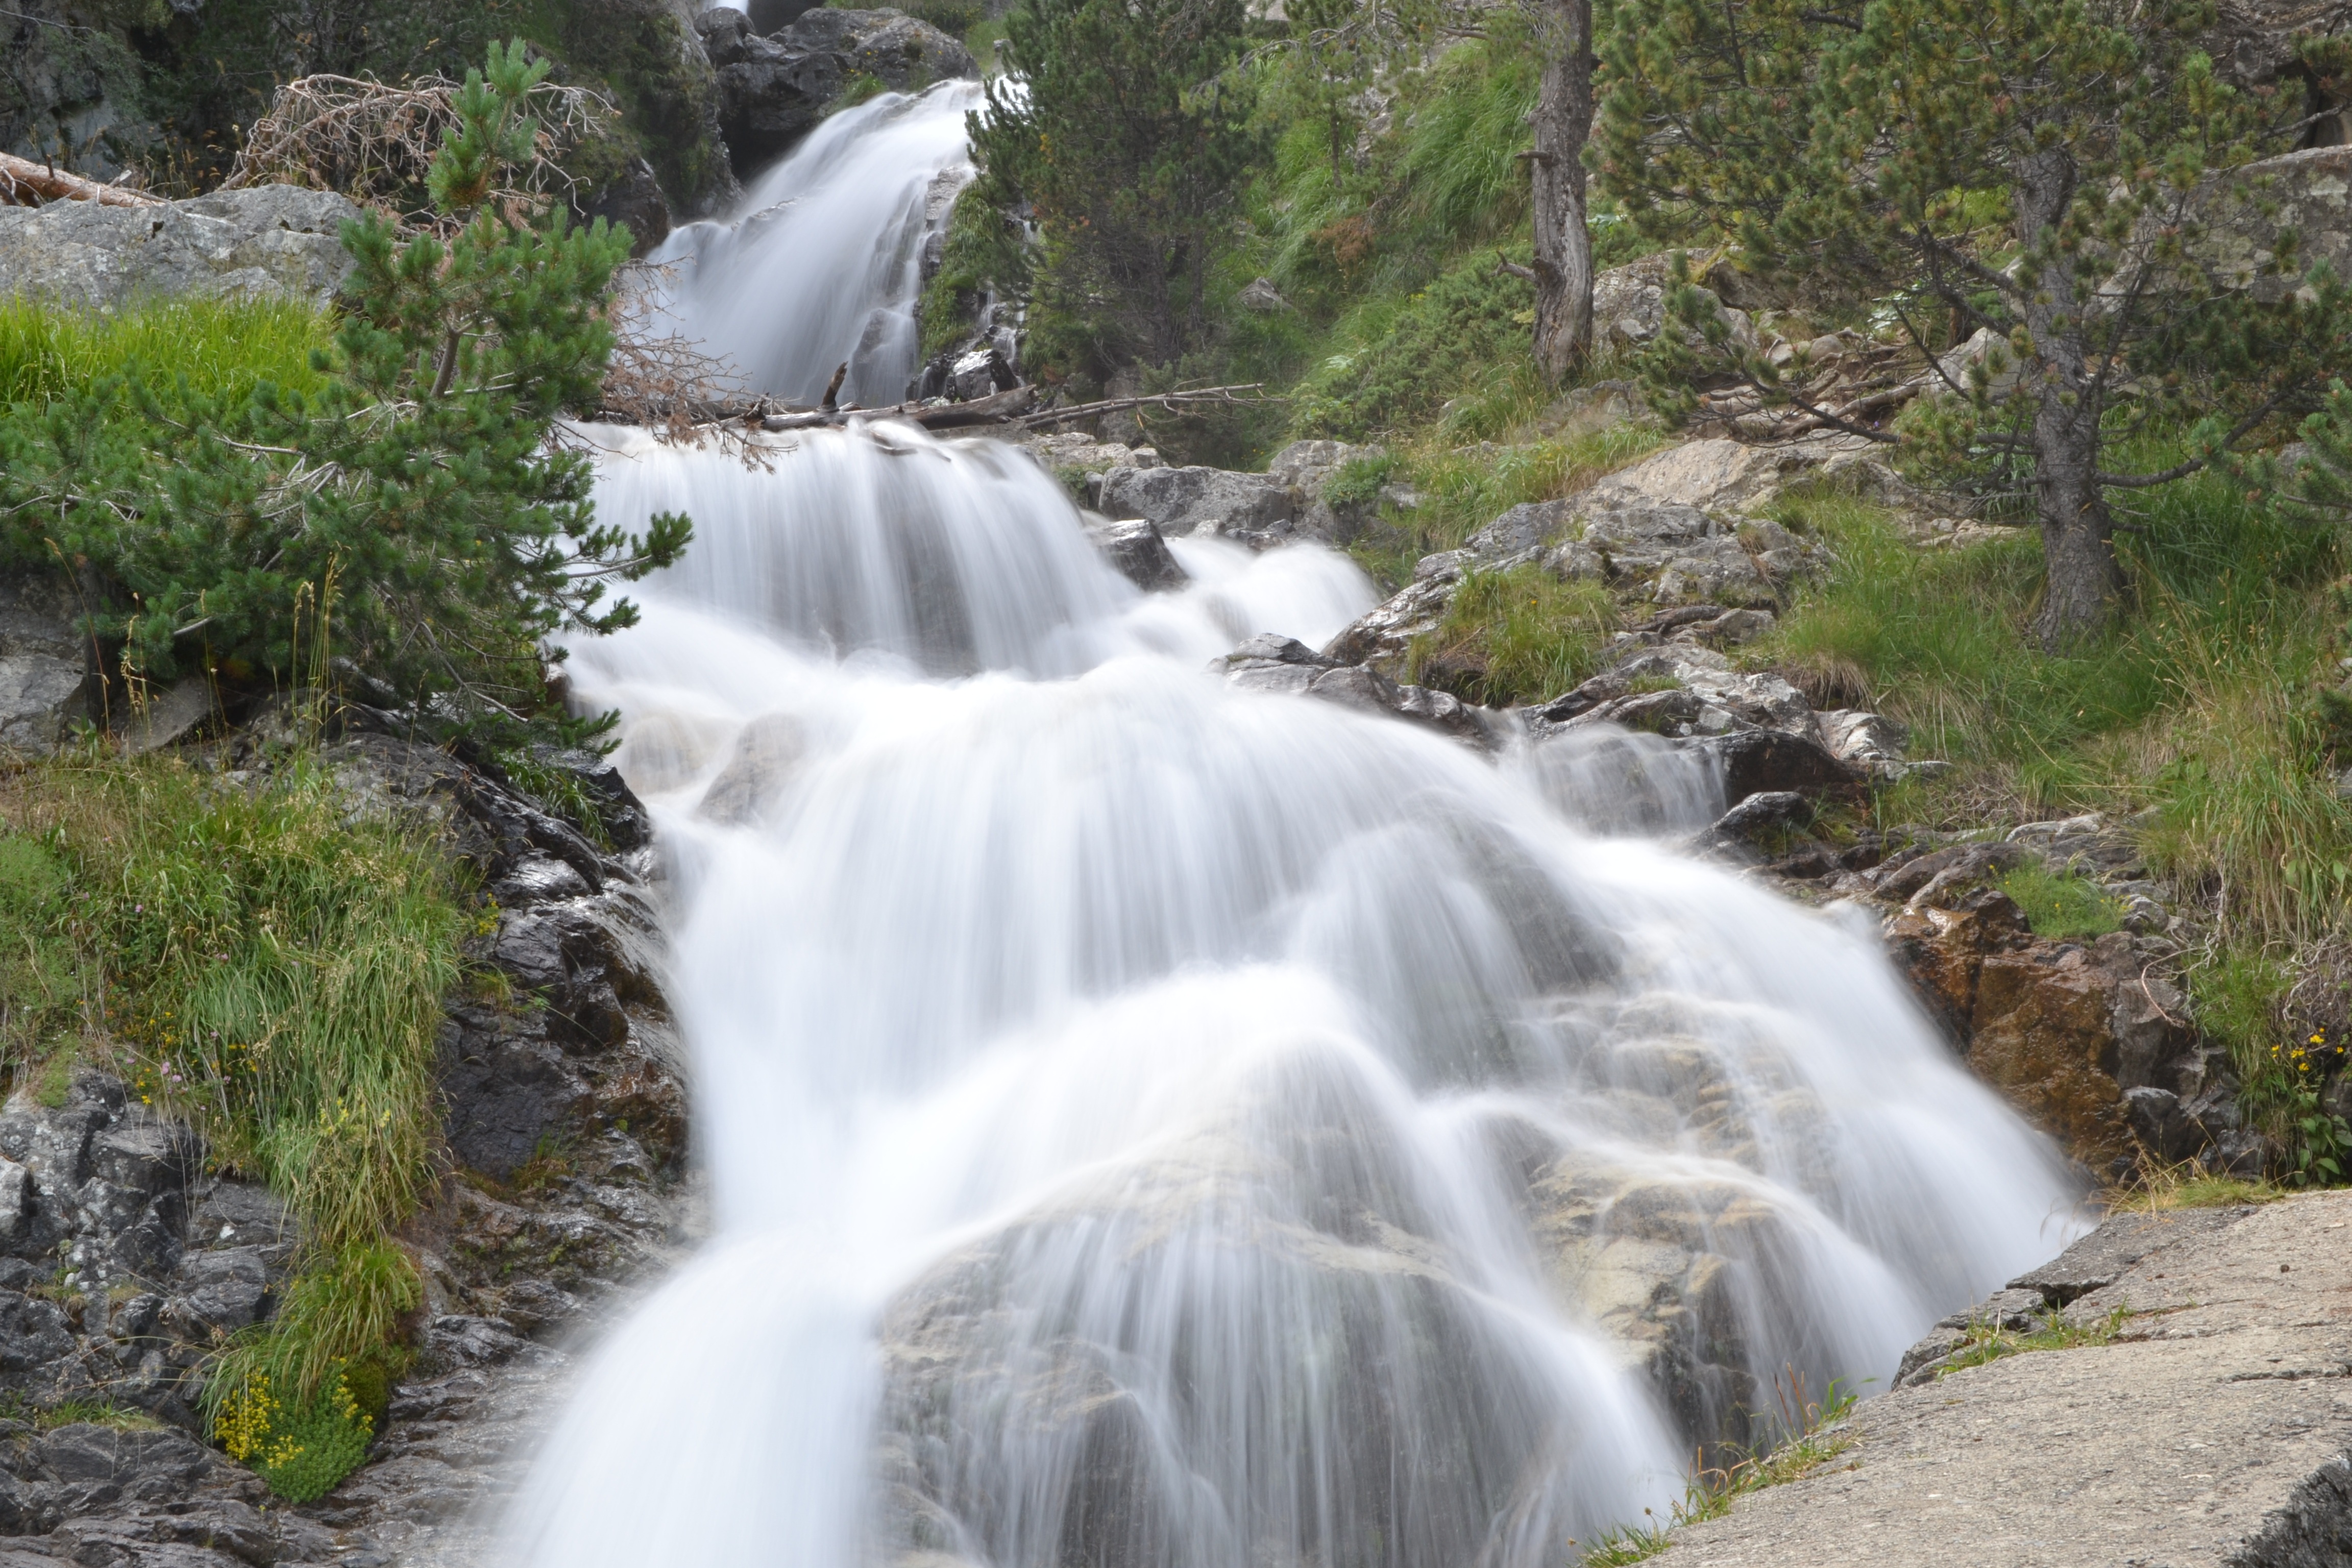
water, nature, waterfall, river, stream, rapid, body of water, wasserfall, water feature, watercourse, huesca, flowing water, silk effect, water over rocks